Bell's mania

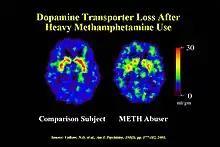
The hypothesized cause of Bell's mania is said to be abnormally elevated levels of extracellular dopamine.

Bell's mania, also known as delirious mania, refers to an acute neurobehavioral syndrome. This is usually characterized by an expeditious onset of delirium, mania, psychosis, followed by grandiosity, emotional lability, altered consciousness, hyperthermia, and in extreme cases, death. It is sometimes misdiagnosed as excited delirium (EXD) or catatonia due to the presence of overlapping symptoms. Pathophysiology studies reveal elevated dopamine levels in the neural circuit as the underlying mechanism. Psychostimulant users as well as individuals experiencing severe manic episodes are more prone to the manifestation of this condition. Management solutions such as sedation and ketamine injections have been discussed for medical professionals and individuals with the condition. Bell's mania cases are commonly reported in countries like the United States and Canada and are commonly associated with psychostimulant use and abuse.